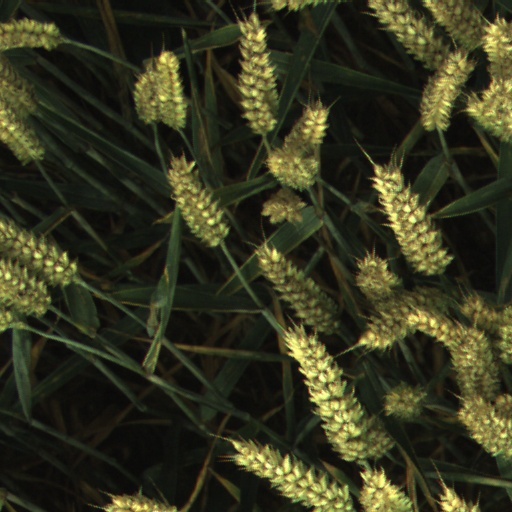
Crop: wheat